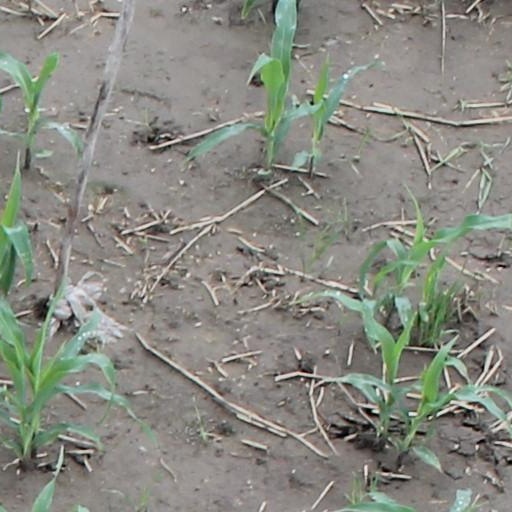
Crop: maize; corn